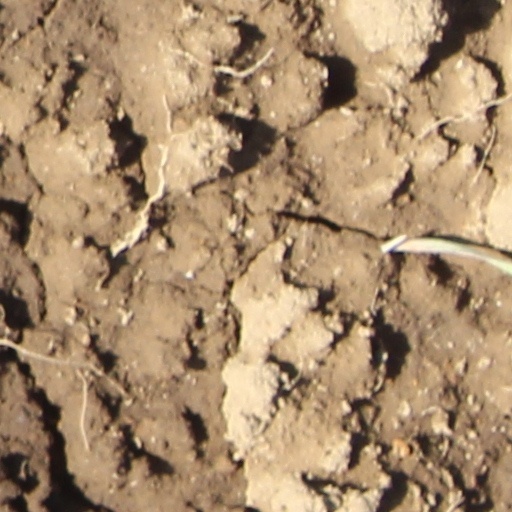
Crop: wheat